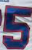
Number: 5